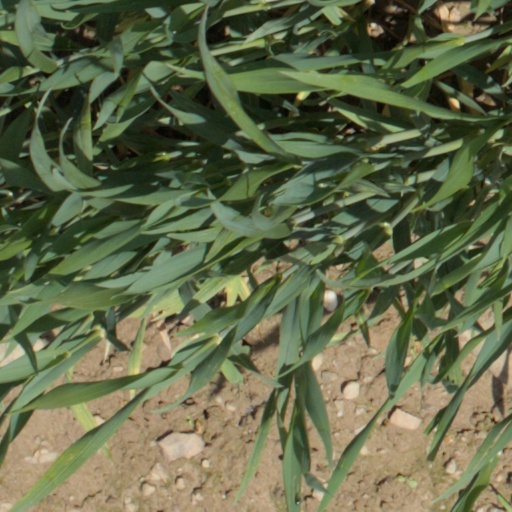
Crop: wheat